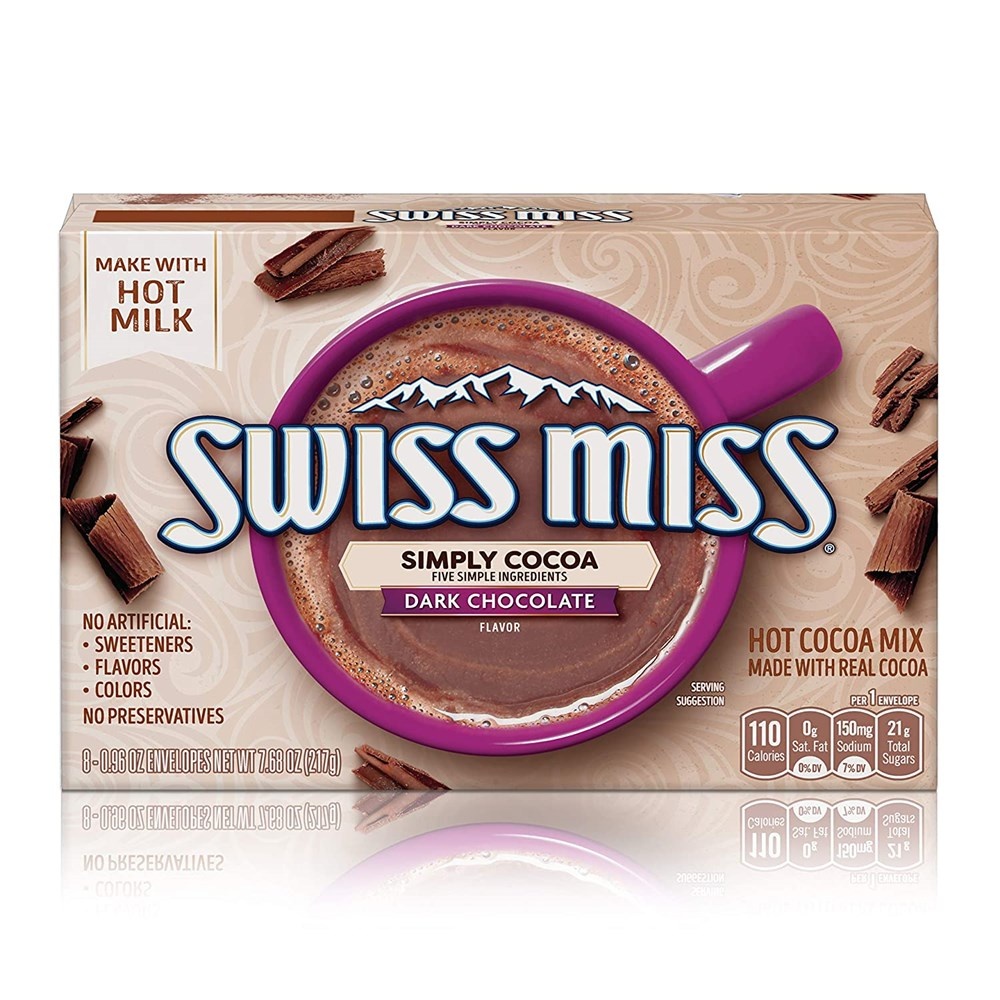
Swiss Miss Simply Cocoa Dark Chocolate 8 Pack 0.96oz
Five simple ingredients combine to create an indulgent, silky-smooth dark chocolate cocoa that is simply delicious! Ingredients: Sugar, Cocoa (Processed With Alkali), Nonfat Milk, Salt, Natural Flavor.
Brand: Swiss Miss
Category: Food, Beverages & Tobacco > Beverages > Hot Chocolate